Medical–industrial complex

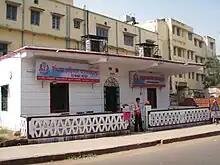
Indian Medical Association Clinic

The MIC poses unique difficulties for patients and physicians. For patients dealing with wide-spread diseases, treatment often comes with steep prices in Medicare and insurance. In recent 2020 health-care research, data has expressed how pandemics like COVID-19 have further tested the preparedness of the entire system's ability to combat a rapidly spreading virus.